Portuguese in Belgium

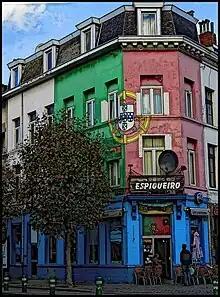
Portuguese café in Belgium

Despite the initial success, over the years, the trading post accumulated a significant debt, leading John III of Portugal to close its operations. By Royal charter on February 15, 1549, he ordered the return of the factor João Rebelo and other officials to Portugal.